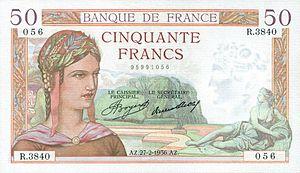
Le 50 francs Cérès est un billet de banque français créé le 15 novembre 1934, mis en circulation à partir du 15 mars 1935 par la Banque de France à la place du 50 francs Luc Olivier Merson. Il a été remplacé par le 50 francs Jacques Cœur.